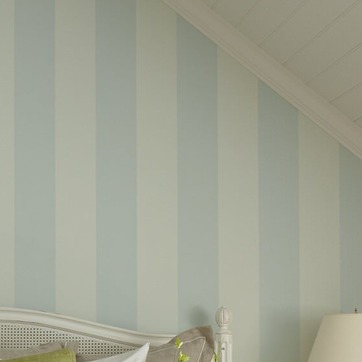
Material: wallpaper